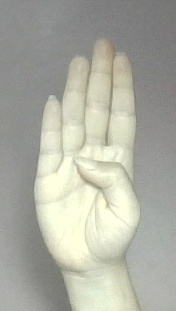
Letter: kaaf